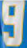
Number: 9